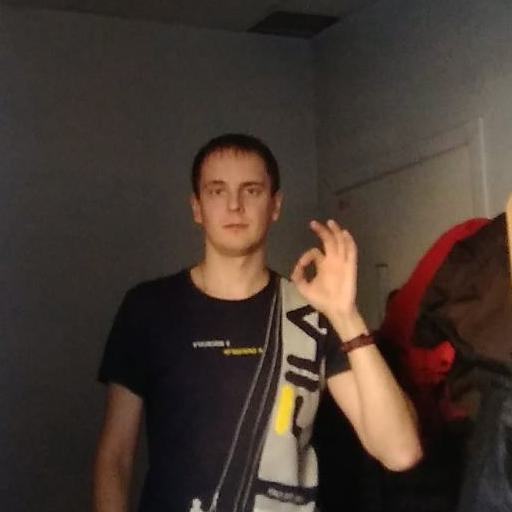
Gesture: ok